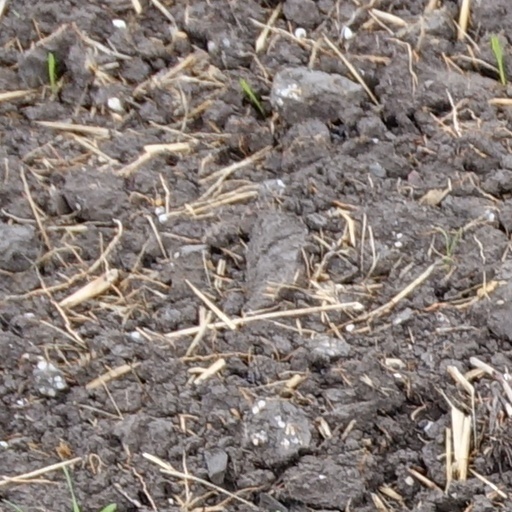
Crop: wheat